Julio Arca

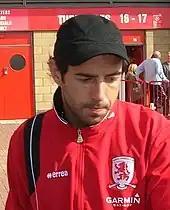
Arca with Middlesbrough in 2008

On 26 July 2006, following Sunderland's relegation from Premier League, it was announced that Arca had signed a five-year contract with Premier League side Middlesbrough, for a reported transfer fee of £1.75 million, becoming new manager Gareth Southgate's first ever senior signing; they beat Spanish club Espanyol to signing the player. He was a replacement for Franck Queudrue, who moved to Fulham.